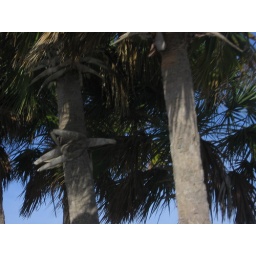
This was taken by Amy out the car window with zoom on.